Come Along with Me (Adventure Time)

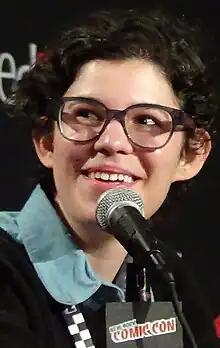
Former storyboard artist Rebecca Sugar returned to write the song "Time Adventure".

The special was written and storyboarded by Tom Herpich, Steve Wolfhard, Seo Kim, Somvilay Xayaphone, Hanna K. Nyström, Aleks Sennwald, and Sam Alden, and Graham Falk. The story was developed by Herpich, Wolfhard, Ashly Burch, showrunner Adam Muto, head writer Kent Osborne, Jack Pendarvis, Julia Pott, and series creator Pendleton Ward. Former head background designer Ghostshrimp returned after having officially left the series during the fourth season.